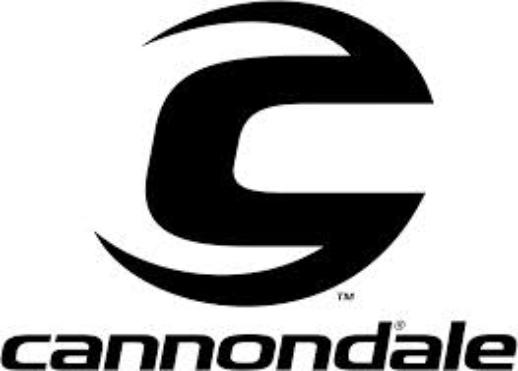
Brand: Cannondale
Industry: Transportation